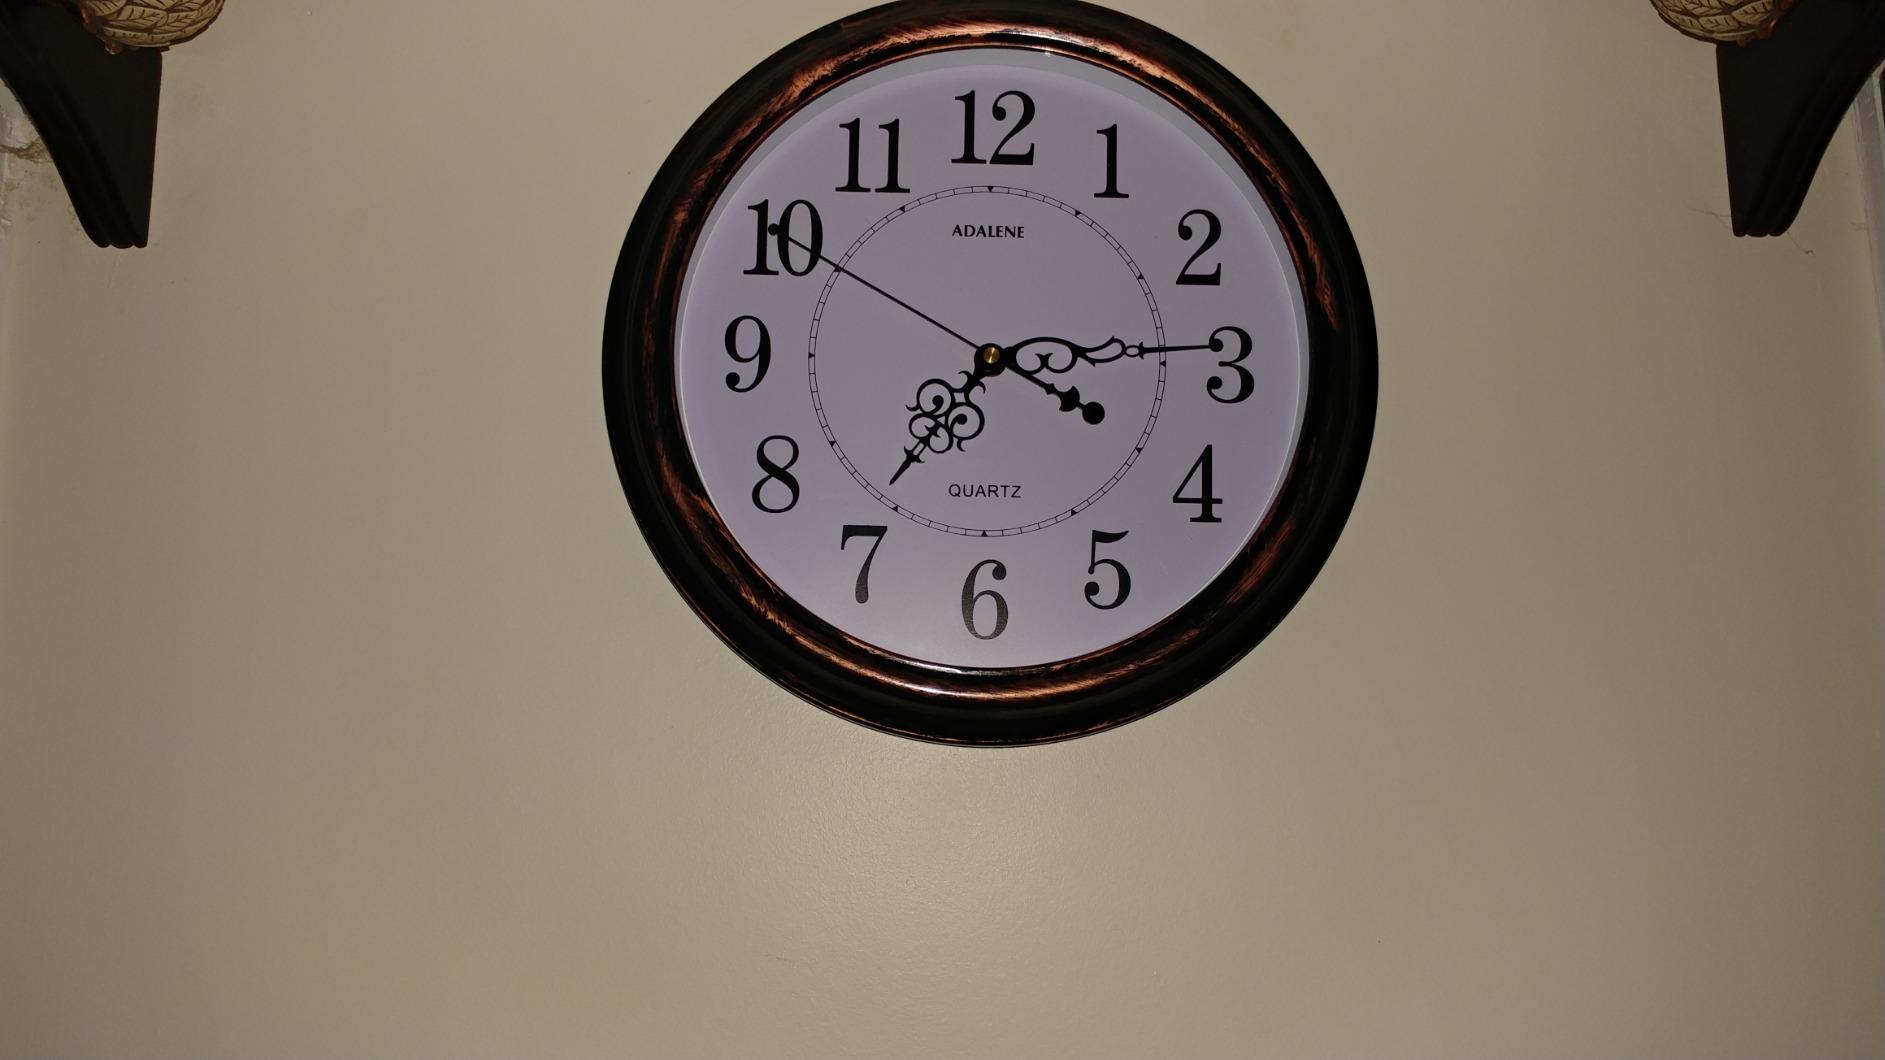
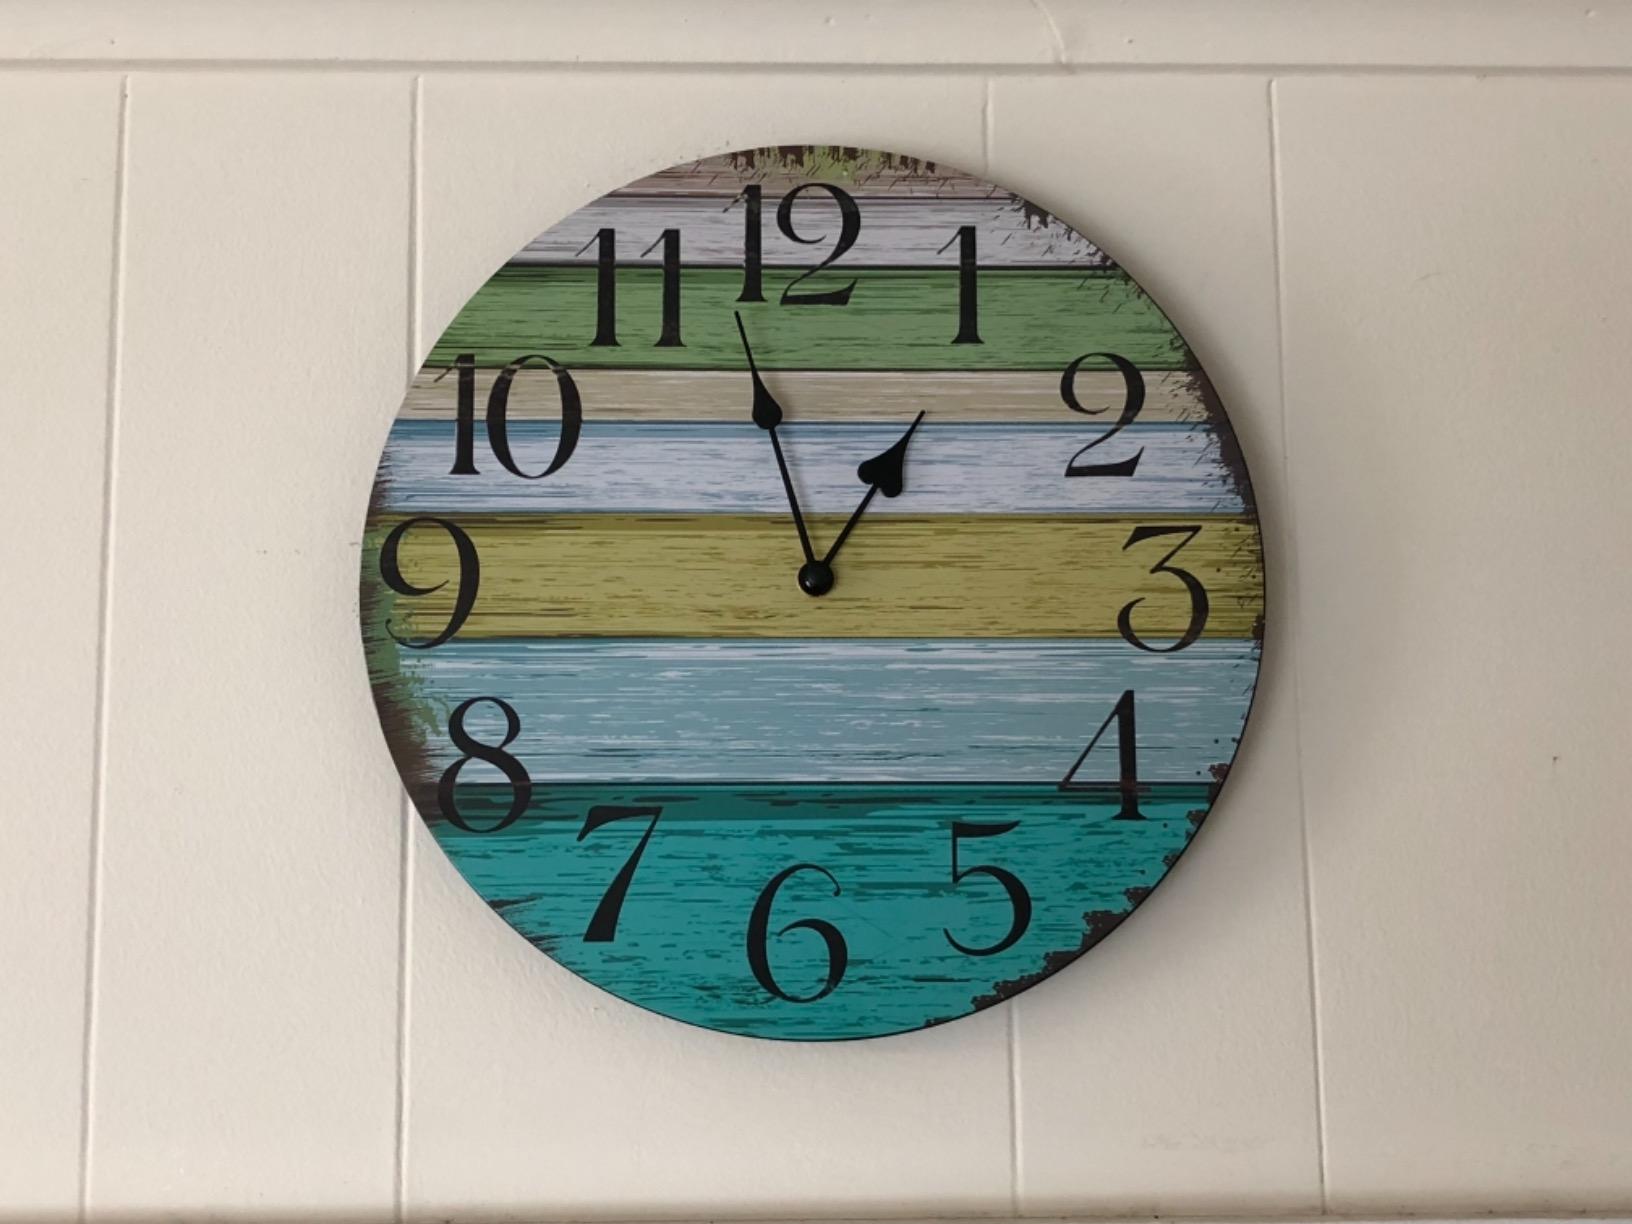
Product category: clock
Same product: no